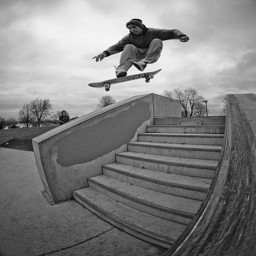
A skater jumps with his board down the stairs.
A teen boy skateboarding down a set of steep steps.
A skateboarder in action goes down some stairs.
A man jumping over a flight of stairs with a skateboard.
A guy is jumping a staircase on a skateboard